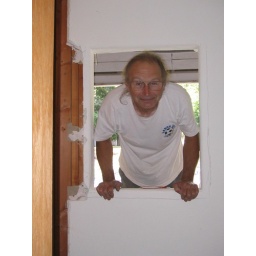
Mike in bathroom window hole